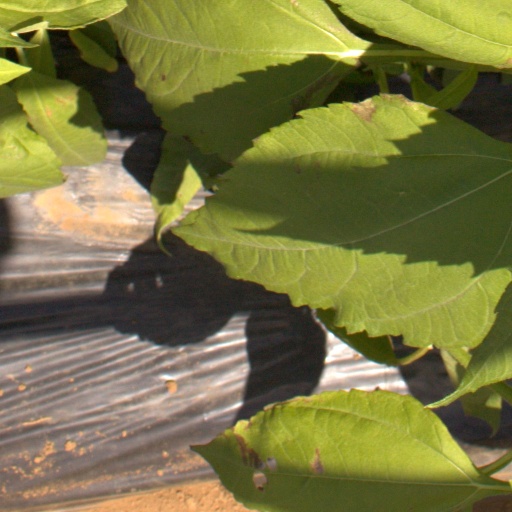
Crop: Jerusalem artichoke